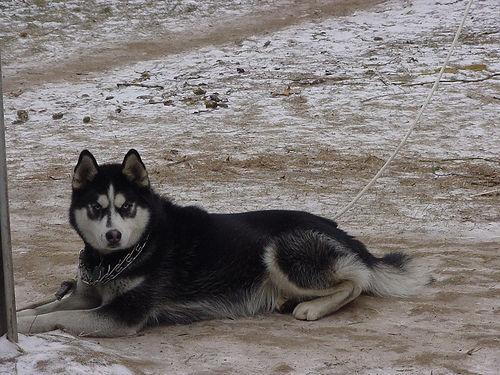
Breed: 1160-n000003-Siberian_husky